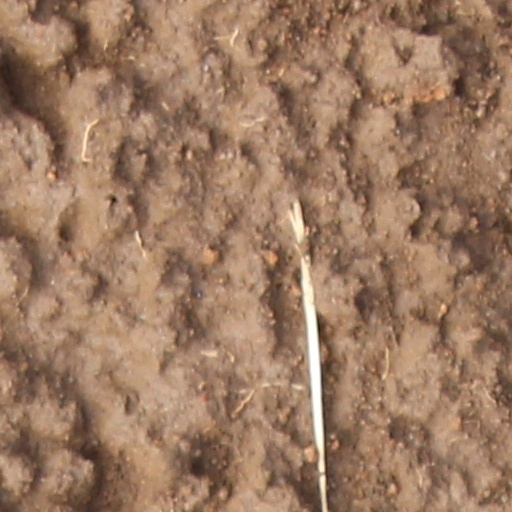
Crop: wheat